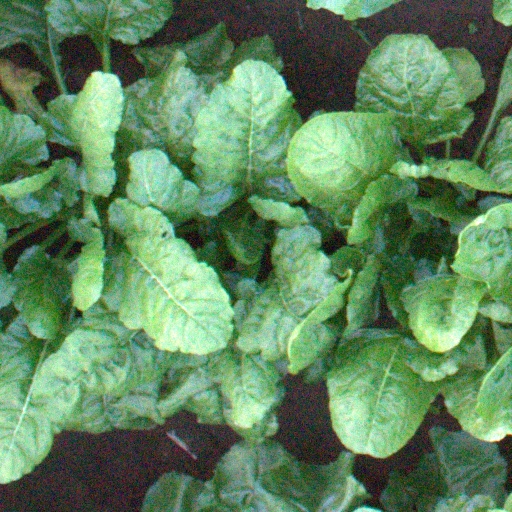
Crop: sugar beet